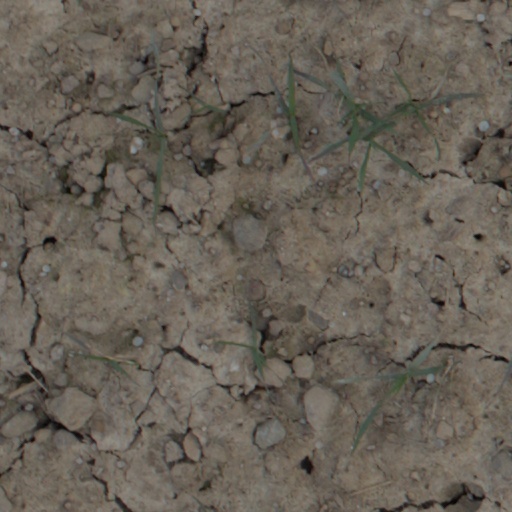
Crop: wheat